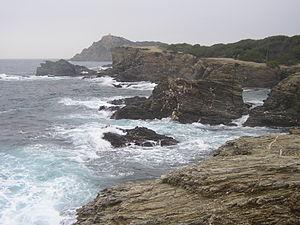
Les îles des Embiez, au sud de la commune de Six-Fours-les-Plages dans le Var, en décembre 2005.
L'île des Embiez est une île française située à un kilomètre de Six-Fours-les-Plages près de Toulon. Elle est formée par la réunion des îles de la Tour Fondue à l'Ouest et Saint-Pierre ou de la Pinède à l'Est, reliées par des limons et des alluvions.
L'archipel des Embiez, est un groupe de cinq îles françaises situé dans le département du Var. Il ferme au sud la rade du Brusc et la baie de Sanary-sur-Mer. Elles se situent à l'ouest de Six-Fours-les-Plages.